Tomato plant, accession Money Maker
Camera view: horizontal (90 deg, fisheye); turntable rotation: 330 degrees
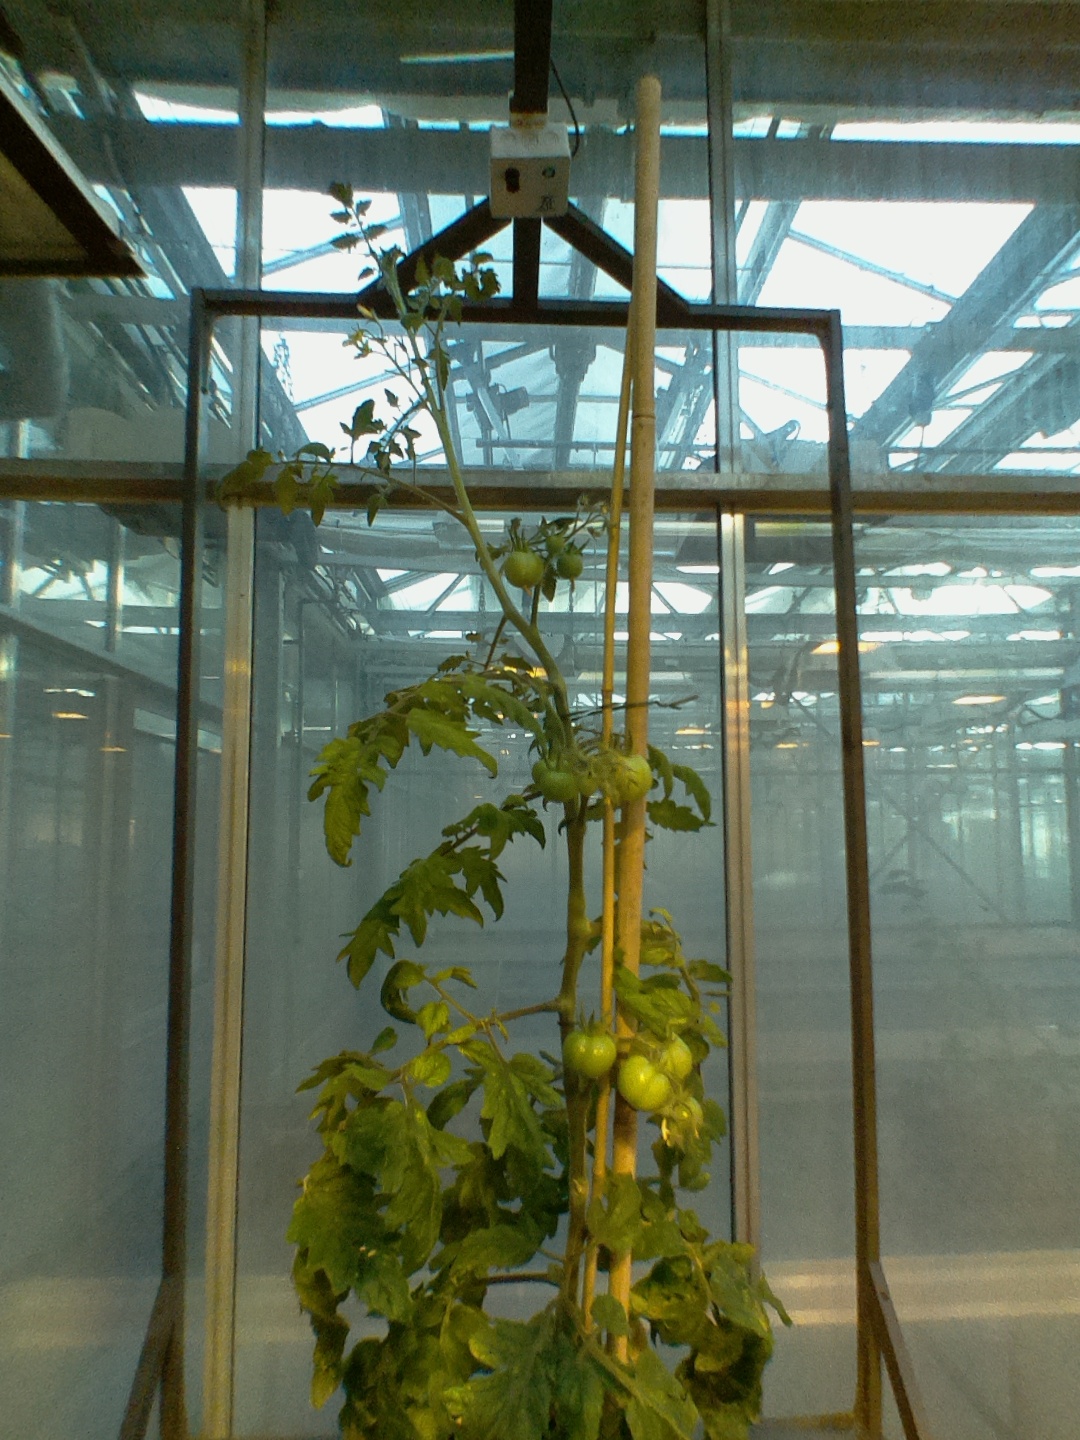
BBCH growth stage 77: 70%-80% of final fruit size